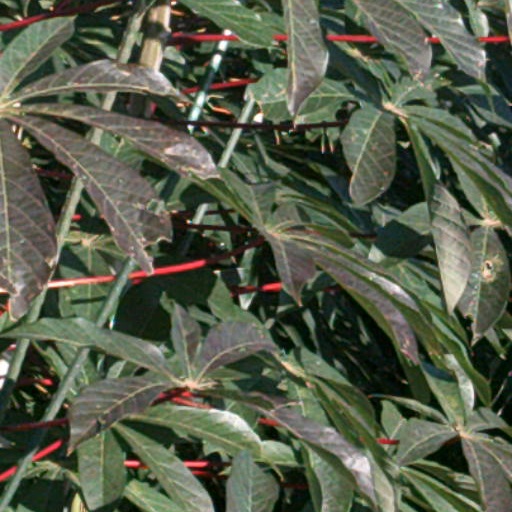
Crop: cassava